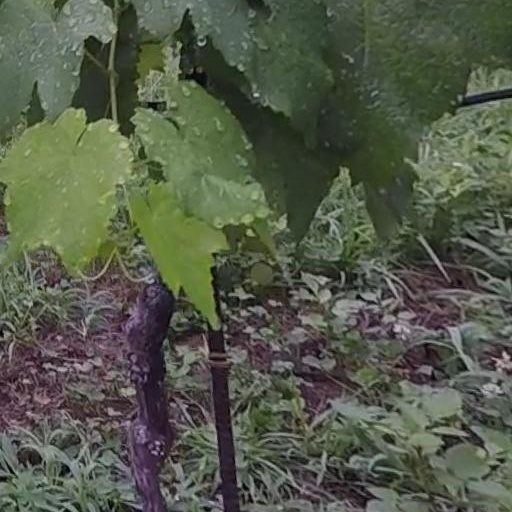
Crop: grape